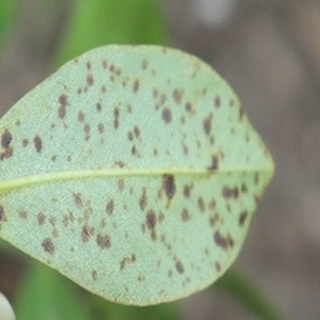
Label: groundnut_rust